Antonio Bonazza

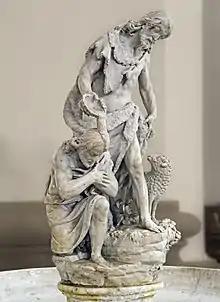
The "baptism of Jesus Christ" Padua Cathedral

Antonio was the son of Giovanni Bonazza, a prominent sculptor active in Padua (1654–1736), and member of a large family of sculptors. He may have been influenced by Orazio Marinali of Vicenza. He is first recorded working in collaboration with his father and brothers Tommaso and Francesco on the marble reliefs depicting the Adoration of the Shepherds (1730) and the Adoration of the Magi (1732) in the Cappella del Rosario of Santi Giovanni e Paolo, Venice, which are characterized by tender naturalistic detail. Later he produced the eight slightly rigid stucco Virtues (1741) in the Madonna Addolorata al Torresino, Padua, and the fourteen marble reliefs of the Stations of the Cross in the parish church at Cornegliana (Padua).